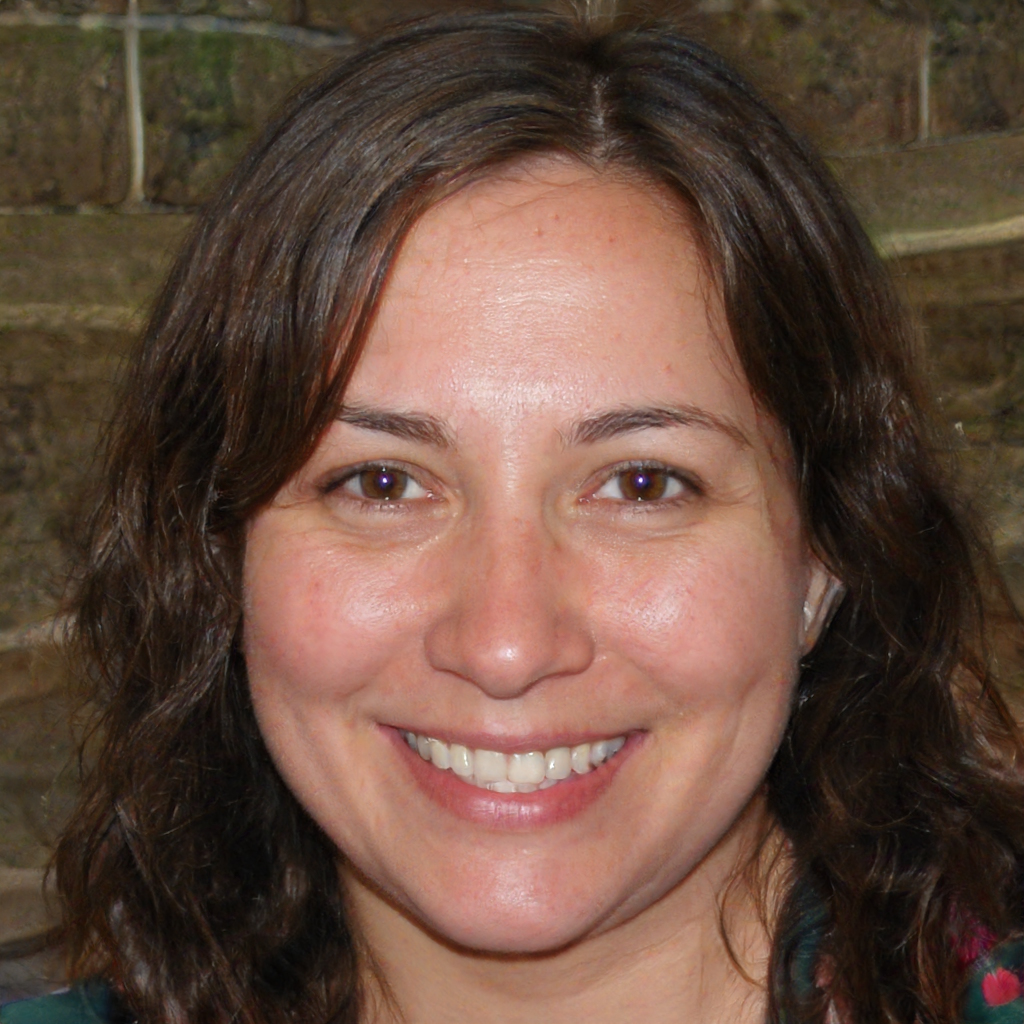
Label: Colored